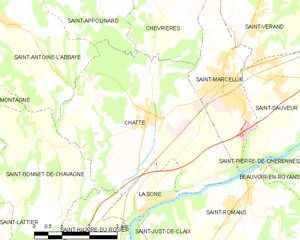
Chatte est une commune française, située dans le département de l'Isère en région Auvergne-Rhône-Alpes.